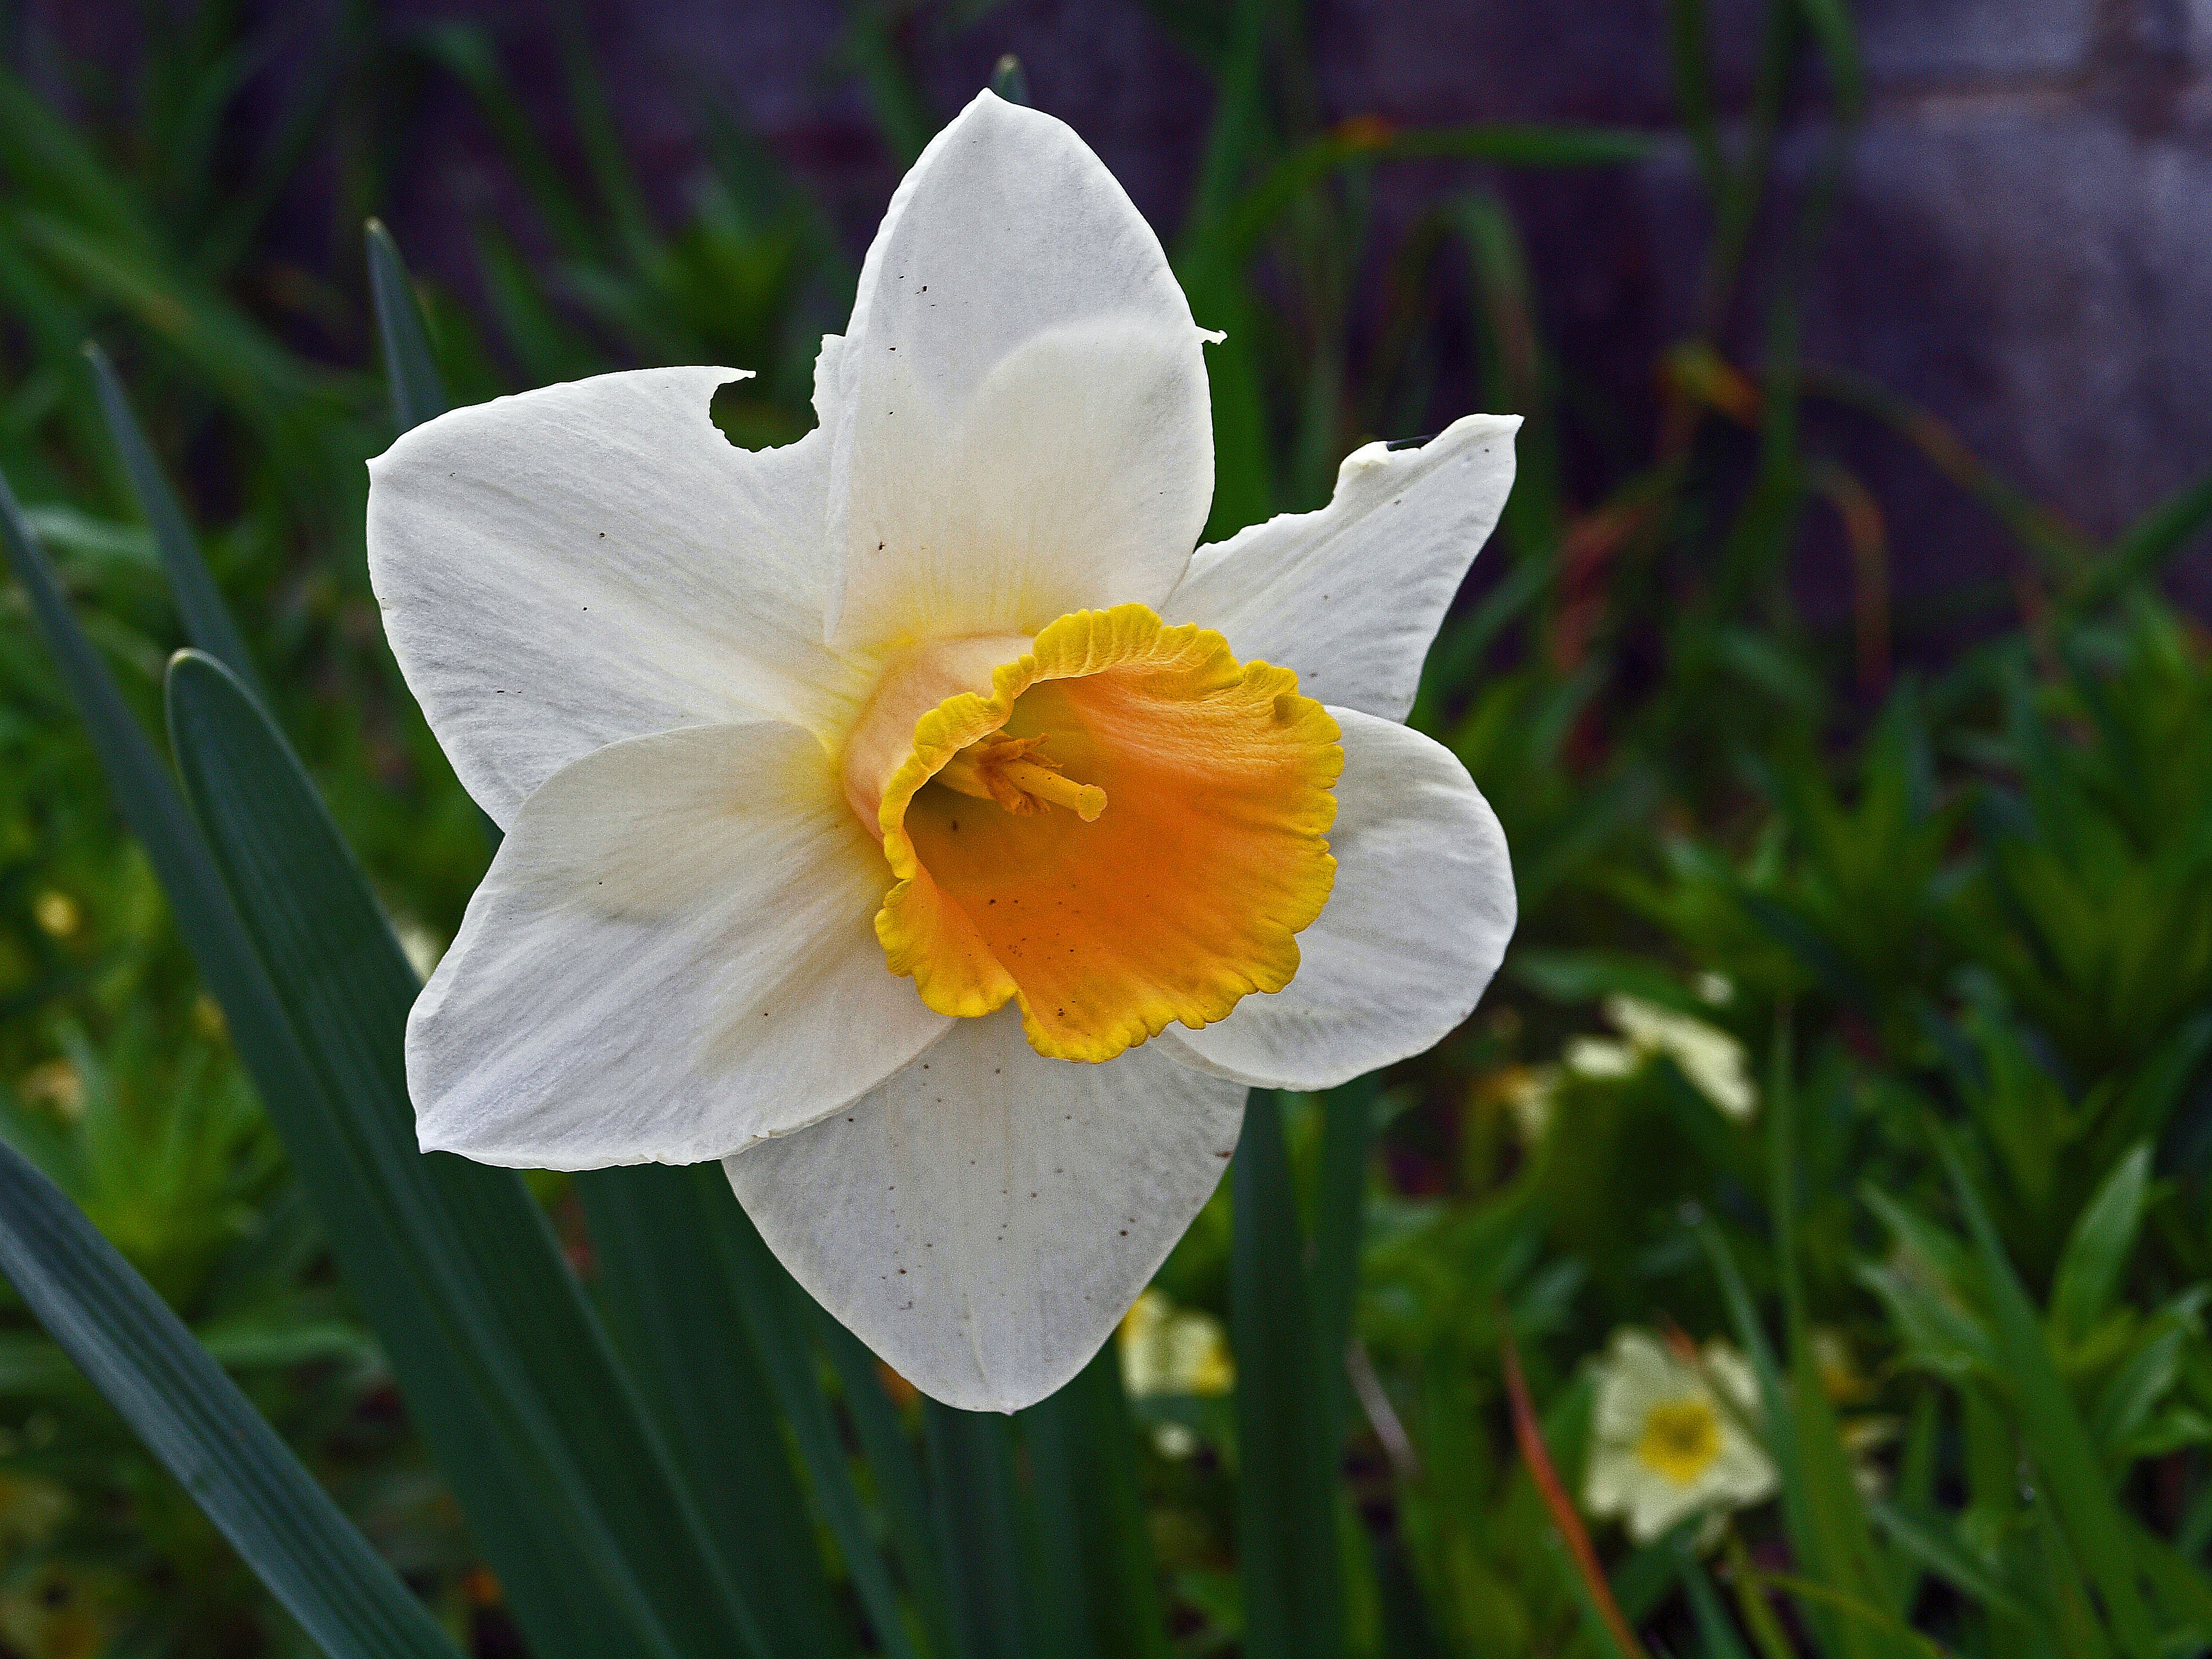
nature, plant, flower, petal, botany, yellow, flora, wildflower, flowers, naturaleza, flores, narcissus, crocus, ggl1, olympuse620, macro photography, flowering plant, plant stem, land plant